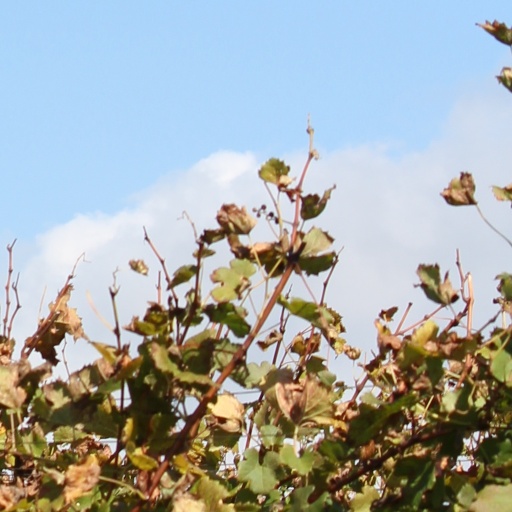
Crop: grape